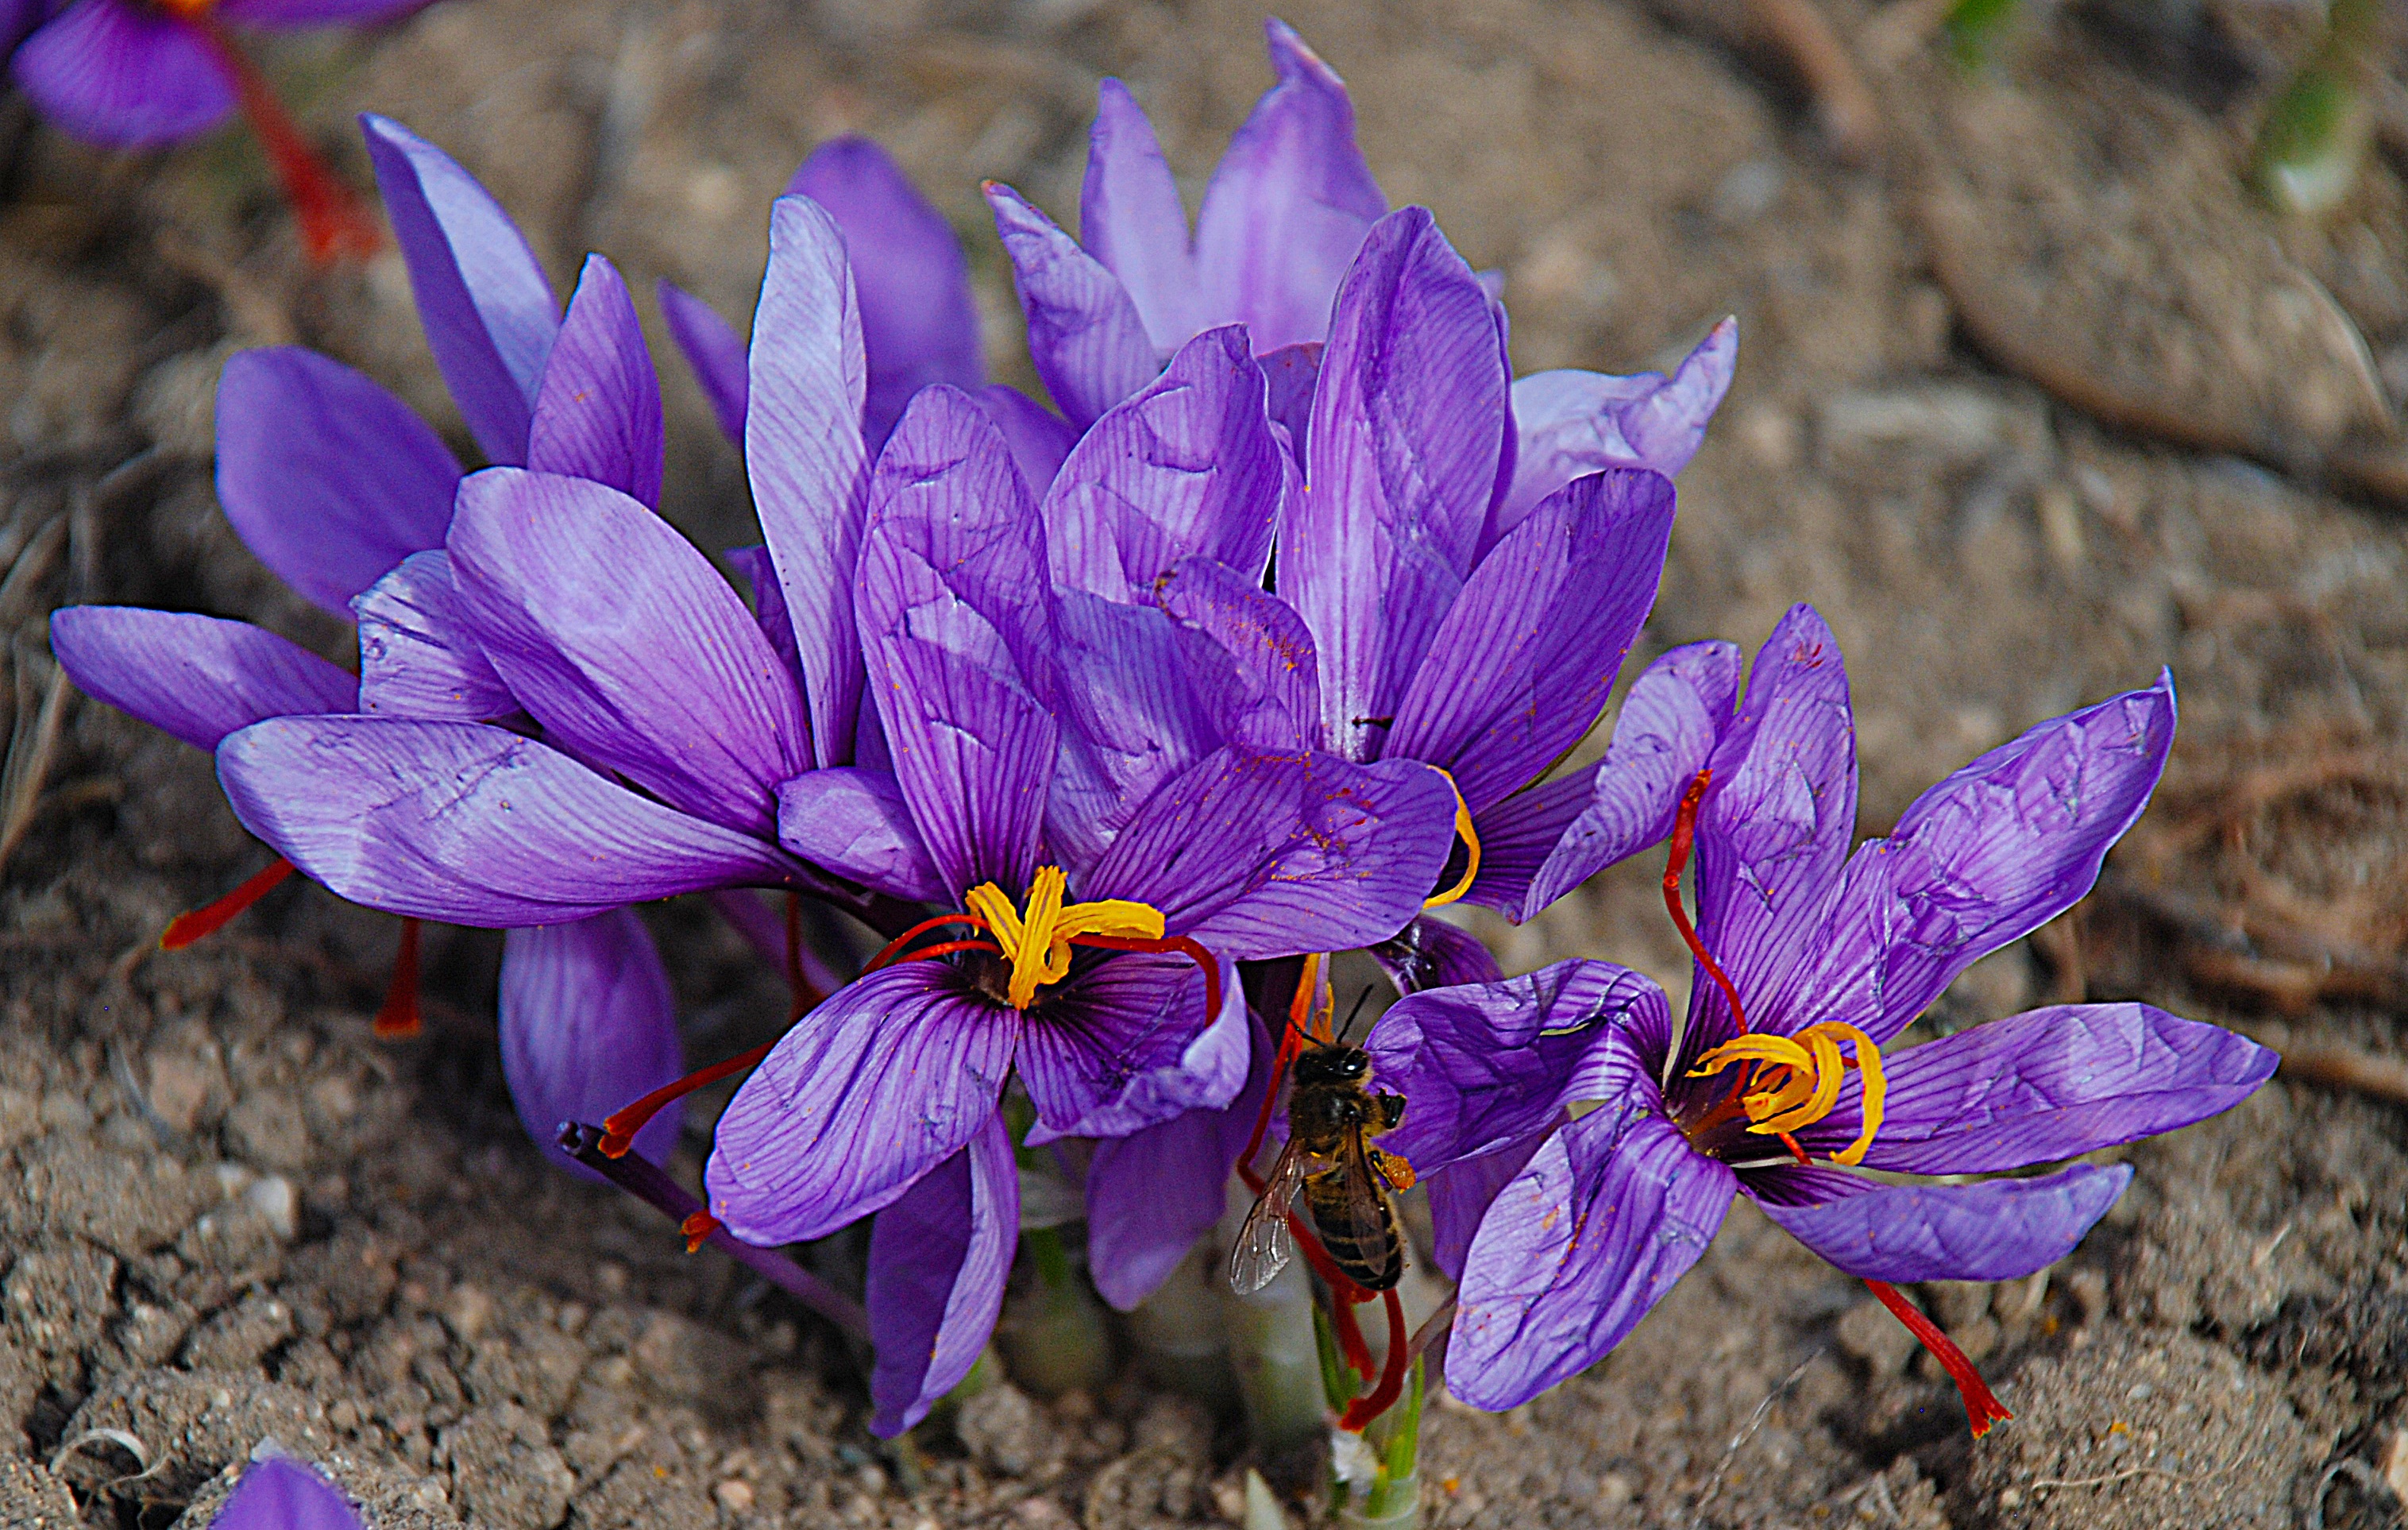
nature, blossom, plant, field, flower, purple, petal, botany, flora, wildflower, violet, bee, lilac, crocus, saffron, macro photography, flowering plant, mallow, land plant, iris family